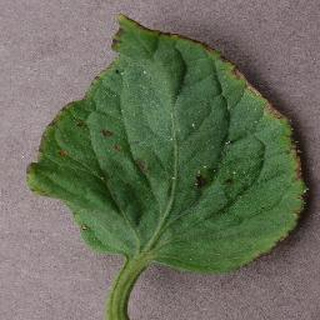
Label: tomato_bacterial_spot